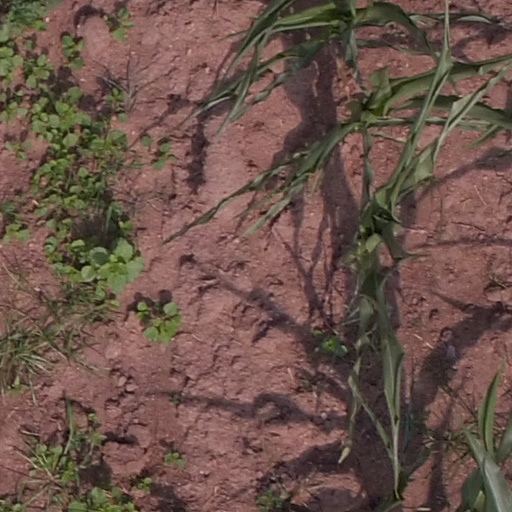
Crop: maize; corn